Yellowknife Bay, Mars

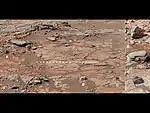
John Klein site chosen for "Curiosity"s drill sampling.

A number of different instruments were used by "Curiosity" in attempts to assess the mineralogy of the mudstone sampled from the Sheepbed strata. The CheMin XRD, Mastcam, Chemcam, alpha particle x-ray spectrometer (APXS), and the Mars Hand Lens Imager (MAHLI) were all used to obtain the most complete picture possible of the chemistry and mineralogy of the two samples, which were used to describe the region as a whole.